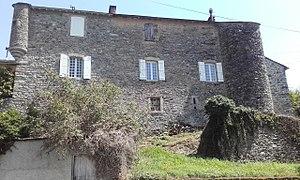
Espérausses (Tarn)
Espérausses est une commune française située dans le département du Tarn en région Occitanie.